Brandon Boyer

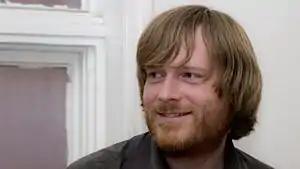
Boyer in May 2010

Brandon Boyer (born 1977) is a contributing editor to collaborative weblog Boing Boing. Boyer resides in Austin, Texas.